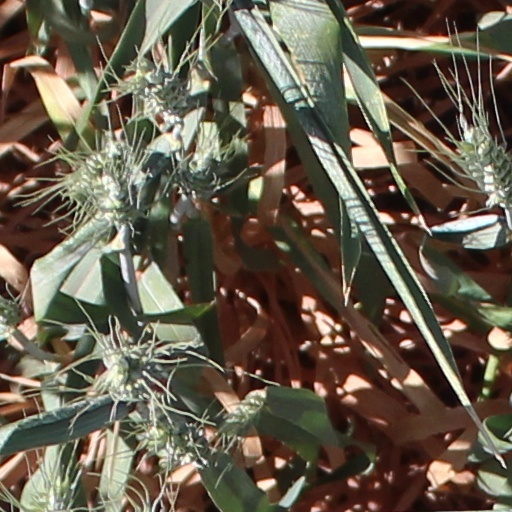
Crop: wheat